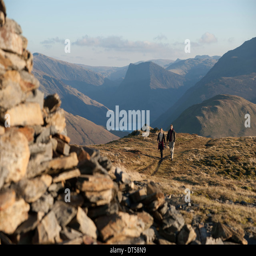
a couple walking up person fell .